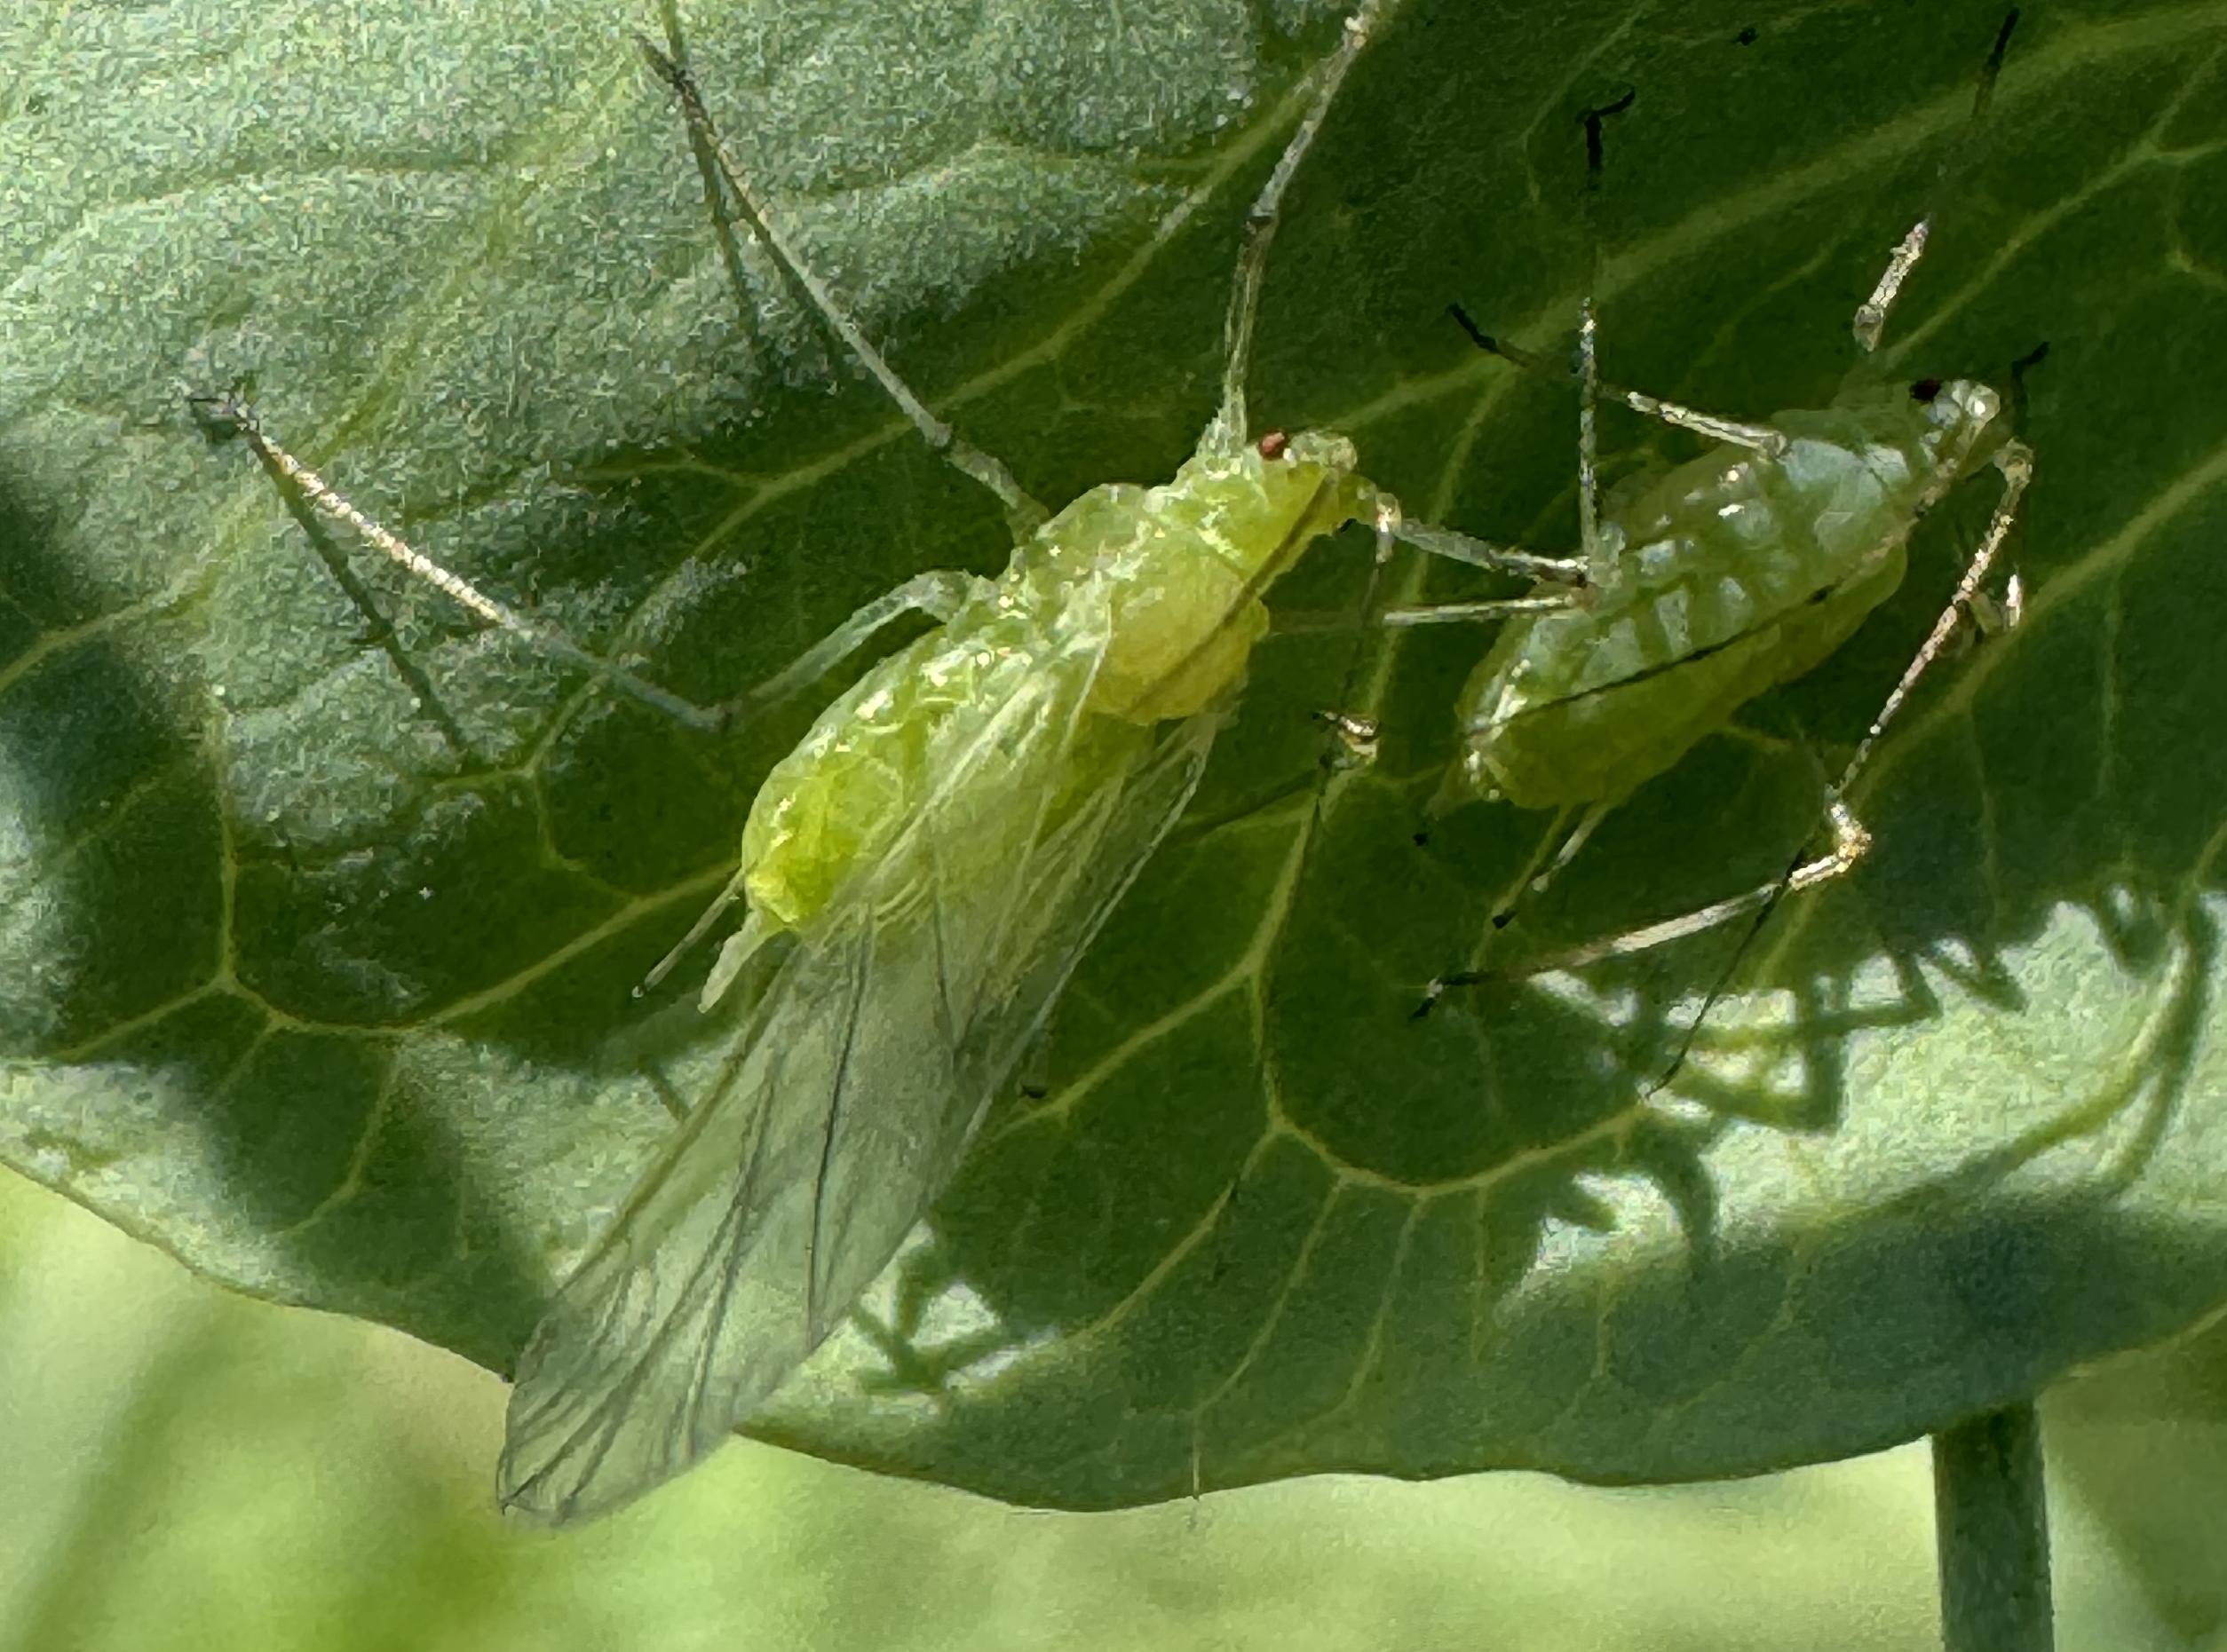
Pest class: pea_aphid